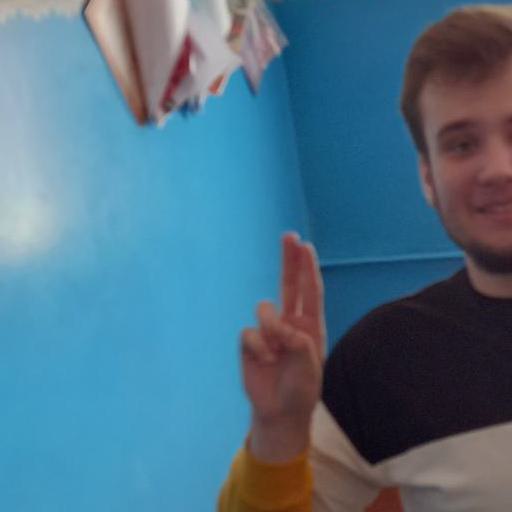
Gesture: two_up